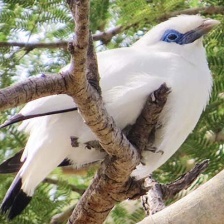
Species: BALI STARLING
Scientific name: LEUCOPSAR ROTHSCHILDI